In Throes of Increasing Wonder...

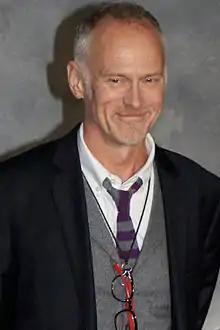
Executive producer Alan Taylor directed the series premiere.

On May 13, 2020, AMC Networks announced that it had made an agreement to acquire two of Anne Rice's literary works, "The Vampire Chronicles" and "Lives of the Mayfair Witches", consisting of 18 novels. On June 24, 2021, the series was given an order for an eight-episode first season by AMC, adapting the first novel of "The Vampire Chronicles" novel series, "Interview with the Vampire", scheduled to premiere in 2022. Rolin Jones was announced to serve as writer, executive producer, and showrunner. Mark Johnson, Rice and her son Christopher were also named executive producers. On July 19, 2021, Alan Taylor was announced to also executive produce the series and direct the first two episodes of the first season. The series premiere "In Throes of Increasing Wonder..." was written solely by Jones.